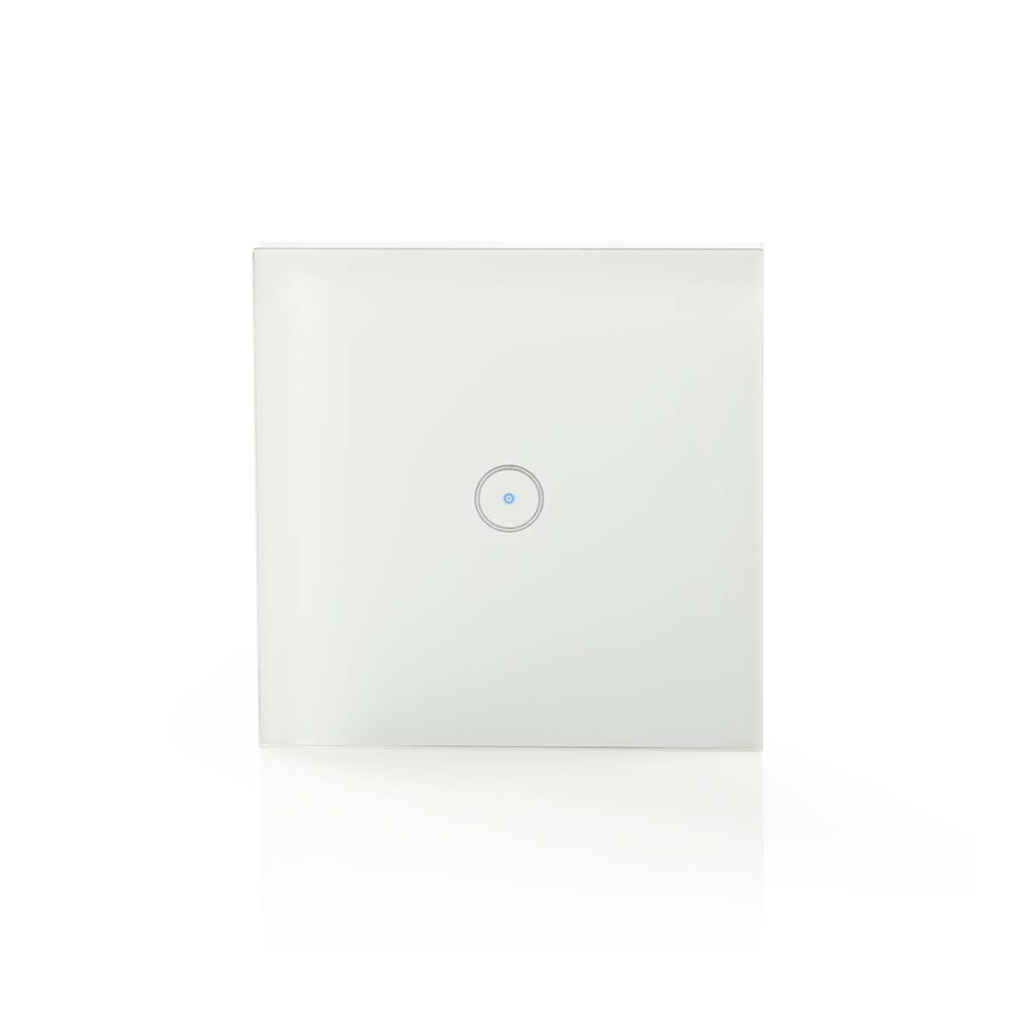
Nedis Wifiws10Wt Wi-Fi Smart Lichtschakelaar Single
Traditionele lichtschakelaars zijn gewoon veel slimmer geworden. Met deze slimme wandlichtschakelaar kunt u op afstand en automatisch uw verlichting bedienen. Eenvoudig te installeren De schakelaar kan worden gebruikt om eenvoudigweg met de aanraaktoets op de schakelaar uw licht te bedienen. Maar u kunt deze ook direct op uw Wi-Fi-router aansluiten en het licht bedienen vanaf uw smartphone, tablet of door middel van spraakbediening bij gebruik met Amazon Alexa of Google Home. Plan en koppel Dankzij de intuïtieve en intelligente app van deze slimme wandlichtschakelaar kunt u dit licht aan andere apparaten koppelen om de perfecte sfeer in uw kamer te creëren met slechts één opdracht of om het licht in te stellen op automatisch inschakelen - ideaal als u een paar dagen weggaat. Discreet Het gestroomlijnde en makkelijk te reinigen glasfront past in uw interieur en krachtig genoeg om elektrische verlichting tot maximaal 300 W te ondersteunen. Over Nedis® SmartLife Ontdek een breed en continu groeiend assortiment producten, zoals gloeilampen, schakelaars, contactdozen, sensoren en cameras, die allemaal kunnen worden bediend met een eenvoudig te gebruiken en intuïtieve app. Met functies voor spraakbediening ondersteund door Amazon Alexa en Google Home, en verder niets meer dan uw bestaande Wi-Fi-netwerk, .is dit het verbonden smart home vereenvoudigd. Of u nu op zoek bent naar één slimme gloeilamp of contactdoos, of uw hele woning wilt automatiseren, ontdek hoe toegankelijk slimme technologie tegenwoordig is. Aantal uitgangen: 1 Antenna gain: 2 dBi App beschikbaar voor: Android™ & iOS Bedrijfstemperatuur: -20 - 50 °C Bevestiging: Muurbevestiging Breedte: 86 mm Depth, internal: 25 mm Draadloze technologie: Wi-Fi Externe diepte: 10 mm Frequentiebereik: 2412 - 2462 MHz Geschikt voor: Nedis® SmartLife Hole spacing, mounting plate: 60 mm Hoogte: 86 mm Ingangsspanning: 110 - 240 VAC Kleur: Wit Materiaal: Glass Max. radio zendvermogen: 19 dBm Max. uitgangsvermogen: 300 W Programmeermogelijkheden: Button, Switch off, Switch off with time delay, Switch on, Switch on with time delay
Brand: Nedis
Category: Hardware > Power & Electrical Supplies > Electrical Switches > Light Switches > Single-Pole Switches